Morgan le Fay

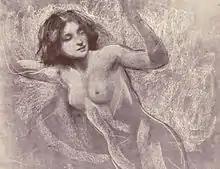

In the c. 1400 English poem Alliterative "Morte Arthure", Morgan appears in Arthur's dream as Lady Fortune (that is, the goddess Fortuna) with the Wheel of Fortune to warn Arthur prior to his fatal final battle, foretelling his death. She also appears in some other English texts, such as the early-13th-century Anglo-Norman "Roman de Waldef" where she is only "name-dropped" as a minor character. Middle English romance "Arthour and Merlin", written around 1270, casts a villainous Morgan in the role of the Lady of the Lake and gives her a brother named Morganor as an illegitimate son of King Urien; her wondrous castle Palaus is built mostly of crystal and glass. Conversely, a 14th-century Middle English version of the Vulgate "Mort Artu" known as the Stanzaic "Morte Arthur" makes Morgan an unquestionably good sister of Arthur, concerned only about his honour in regard to the affair of Lancelot and Guinevere. Entering her boat (she is not named in the scene, but addresses him as her brother), Arthur believes he is going to be healed, yet his tomb is later discovered by Bedivere.